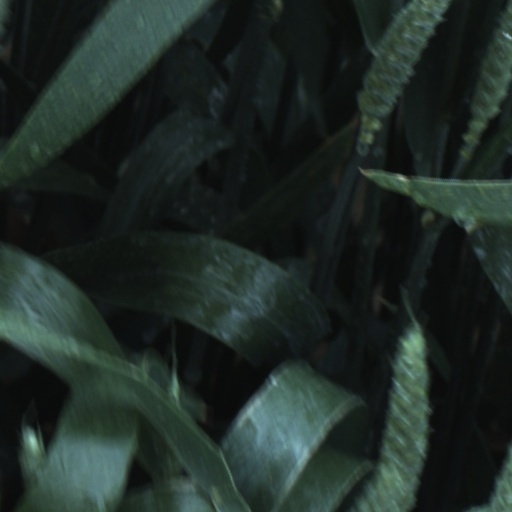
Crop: wheat